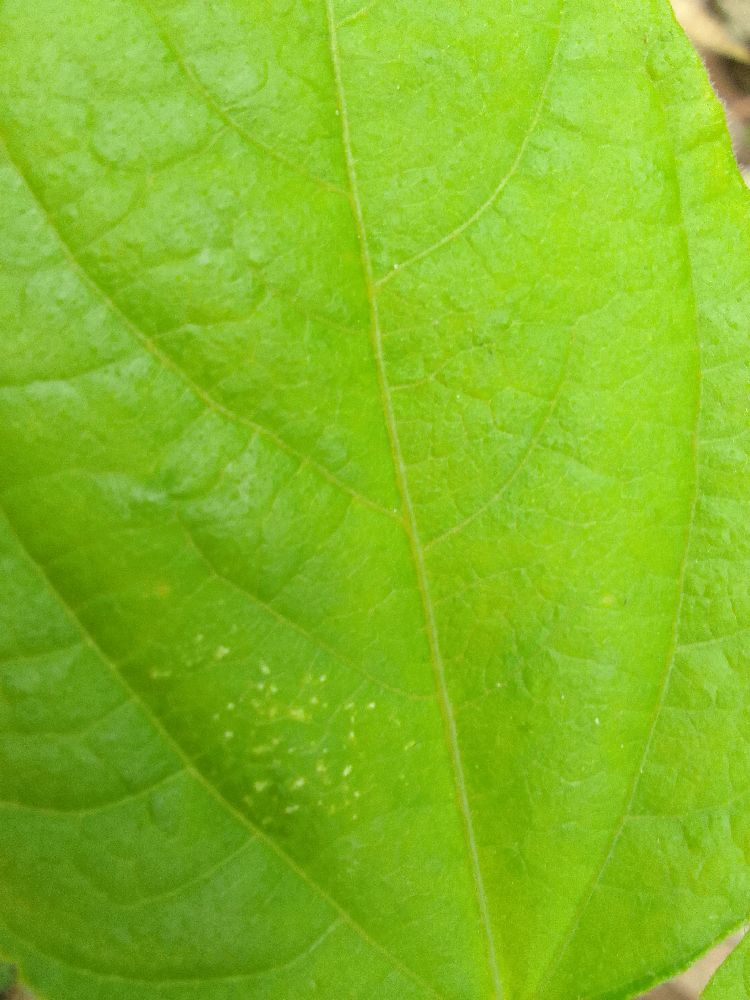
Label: healthy